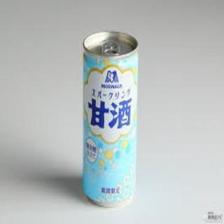
Label: cans